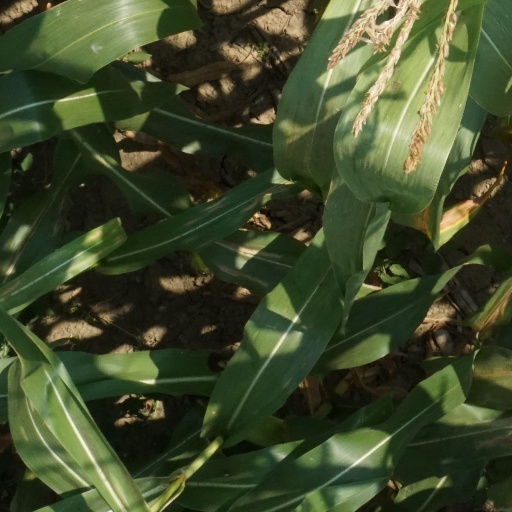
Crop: maize; corn